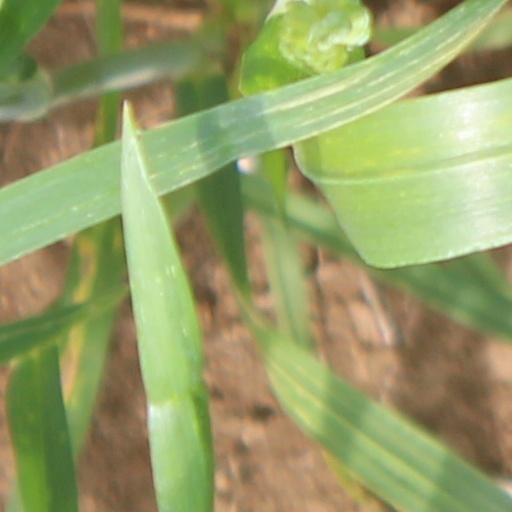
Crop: wheat